The Man from Jupiter

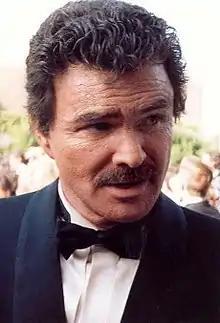
Burt Reynolds guest appeared on the episode as himself.

Burt Reynolds makes a guest appearance on "The Man from Jupiter", as the love interest of Malory Archer. His guest appearance was formally announced in October 2011. Prior to his appearance, Reynolds was referenced in several episodes of the series. Series creator Adam Reed opined: "I think the only person on the planet who's a bigger fan of Burt Reynolds than me is Sterling Archer. Archer constantly tries to imitate Burt and always raves about Burt's movies and all-around awesomeness. So to have Burt recording voice-overs for the show was just amazing." After receiving the episode's script from Reed, Reynolds made several edits; while editing the script of the episode, Reynolds added a scene in which Sterling reveals that his career choice was largely influenced by his films. "We sent him the script beforehand and he noted the script up pretty good. But it was all to make it more self-deprecating." Reed, a fan of Reynolds, said that working with him was a great experience. "It was such a surreal experience being in the room with Burt Reynolds, my childhood hero," he affirmed. "Just hearing him read the stuff that I wrote, it was pretty great."